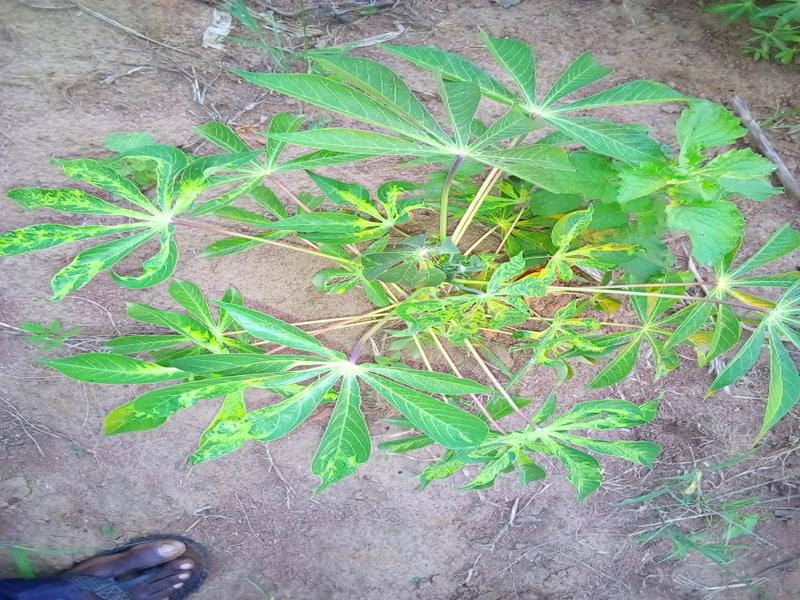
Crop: cassava
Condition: mosaic_disease